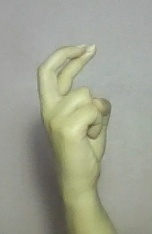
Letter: zay